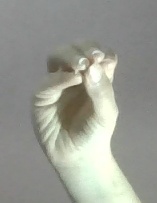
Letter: ha